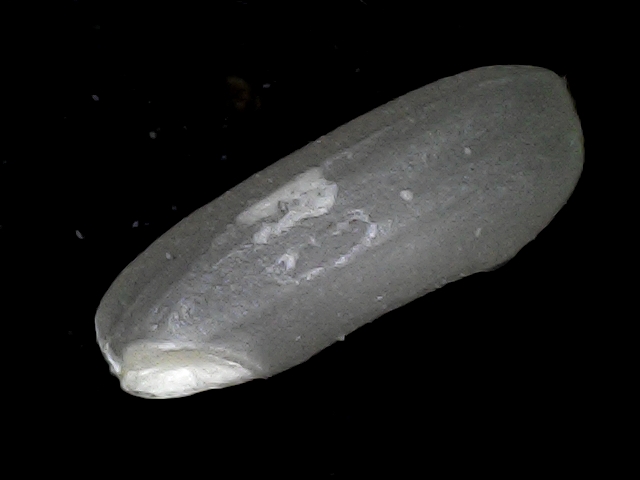
Rice variety: BD79